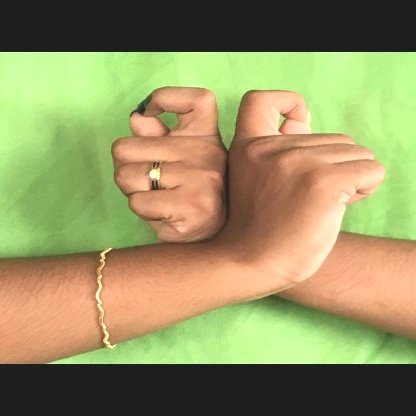
Mudra: Berunda